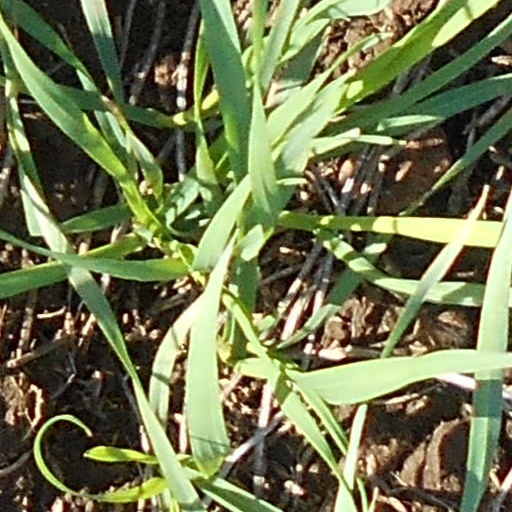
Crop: wheat